Richmond, Indiana

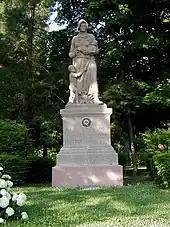
"Madonna of the Trail", one of a series of 12 identical monuments dedicated to the spirit of pioneer women in the United States

The city was connected to the National Road, the first road built by the federal government and a major route west for pioneers of the 19th century. It became part of the system of National Auto Trails. The highway is now known as U.S. Route 40. One of the extant "Madonna of the Trail" monuments was dedicated at Richmond on October 28, 1928. It sits in a corner of Glen Miller Park adjacent to US 40.